Piaggio Vespa LX

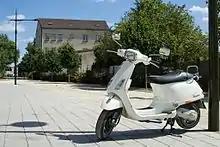
Vespa S

At the time of its launch in 2007, the Vespa S was only available in the 50 4-stroke and 125 versions which cost, respectively, 2,500 euros and 3,200 euros in Italy. The range of colors consisted of the Rosso Dragon, Nero Lucido, Montebianco and Orange Taormina shades, the latter subsequently replaced by the Azzurro Mediterraneo color.